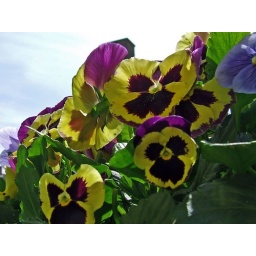
Yes! I bought a new house! Gonna leave the balcony soon and will own a house with a garden by august.